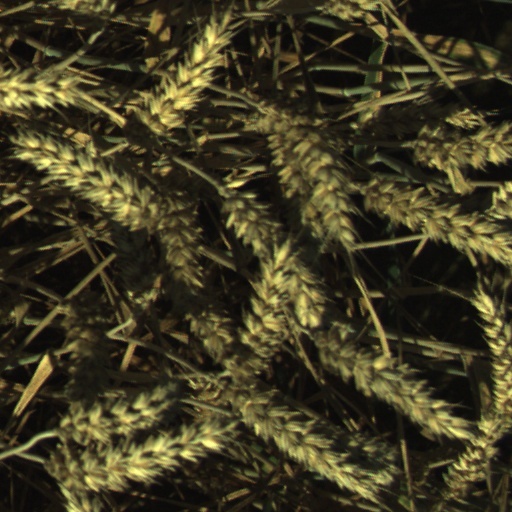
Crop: wheat